Walker Bay Whale Sanctuary

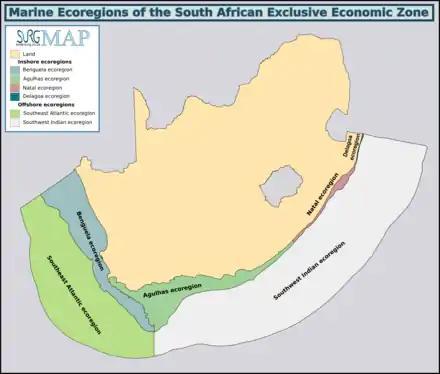
Marine ecoregions of the South African Exclusive Economic Zone: Walker Bay Whale Sanctuary Marine Protected Area is in the Agulhas ecoregion

The MPA is in the warm temperate Agulhas inshore marine bioregion to the east of Cape Point which extends eastwards to the Mbashe River. There are a large proportion of species endemic to South Africa along this coastline.